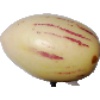
Label: pepino